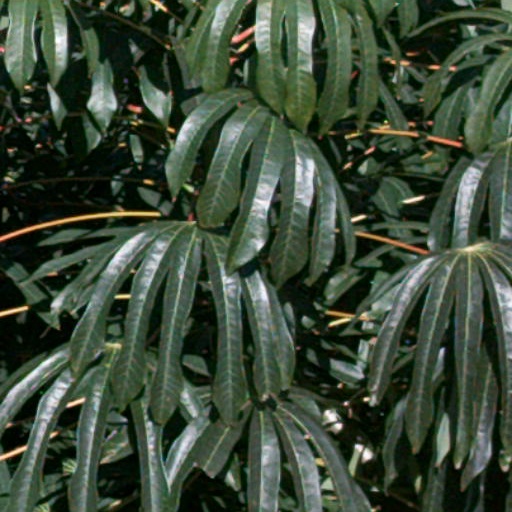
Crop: cassava